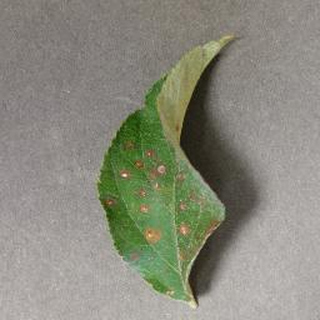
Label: apple_cedar_apple_rust